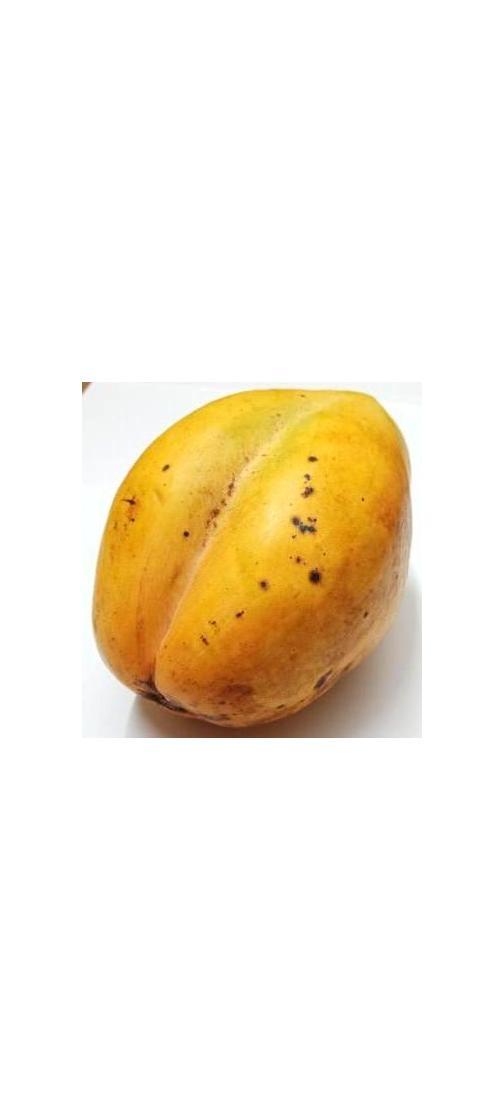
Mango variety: Bari-11